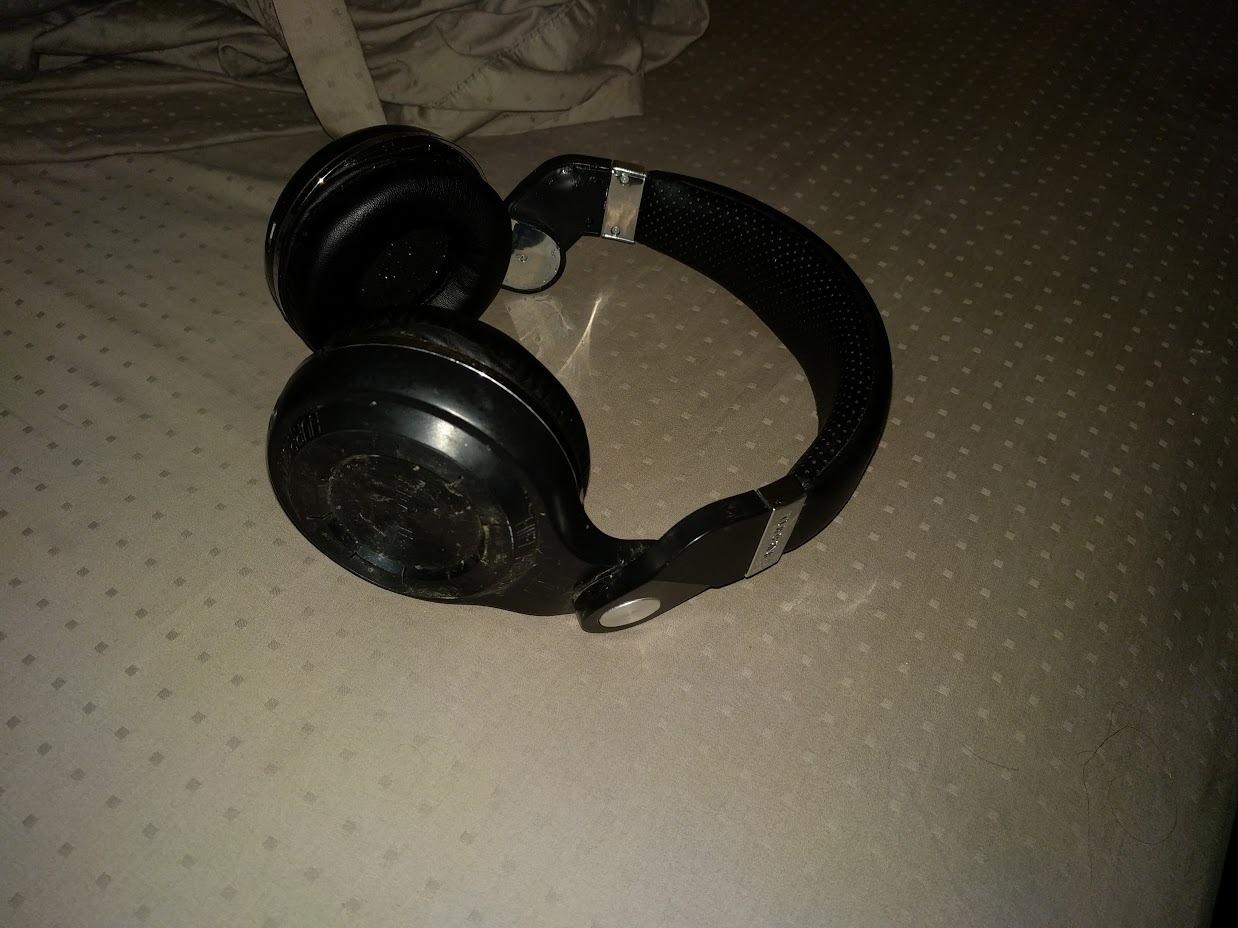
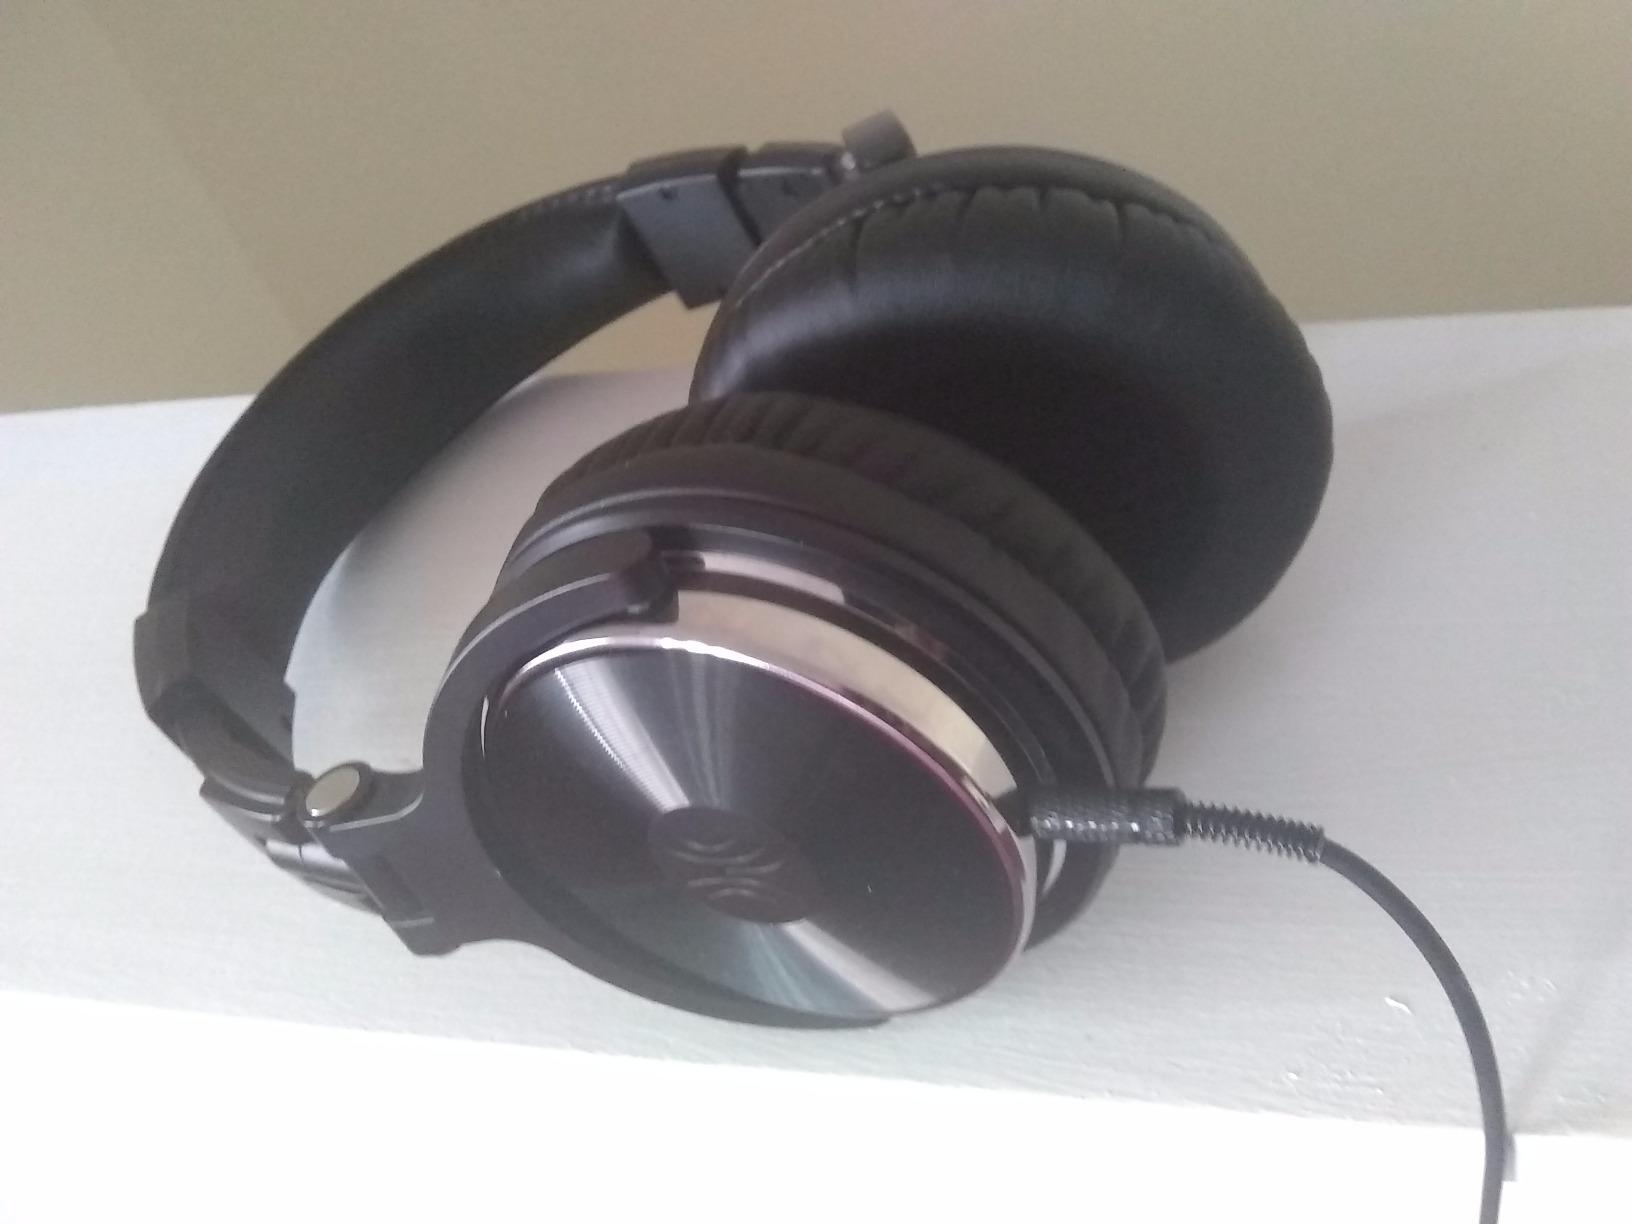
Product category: headphones
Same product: no